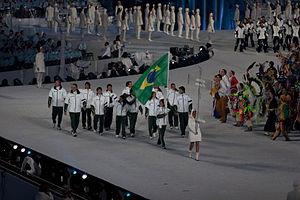
Cet article contient des informations sur la participation et les résultats du Brésil aux Jeux olympiques d'hiver de 2010 à Vancouver au Canada.